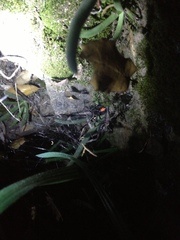
Species: Lactrodectus_hesperus